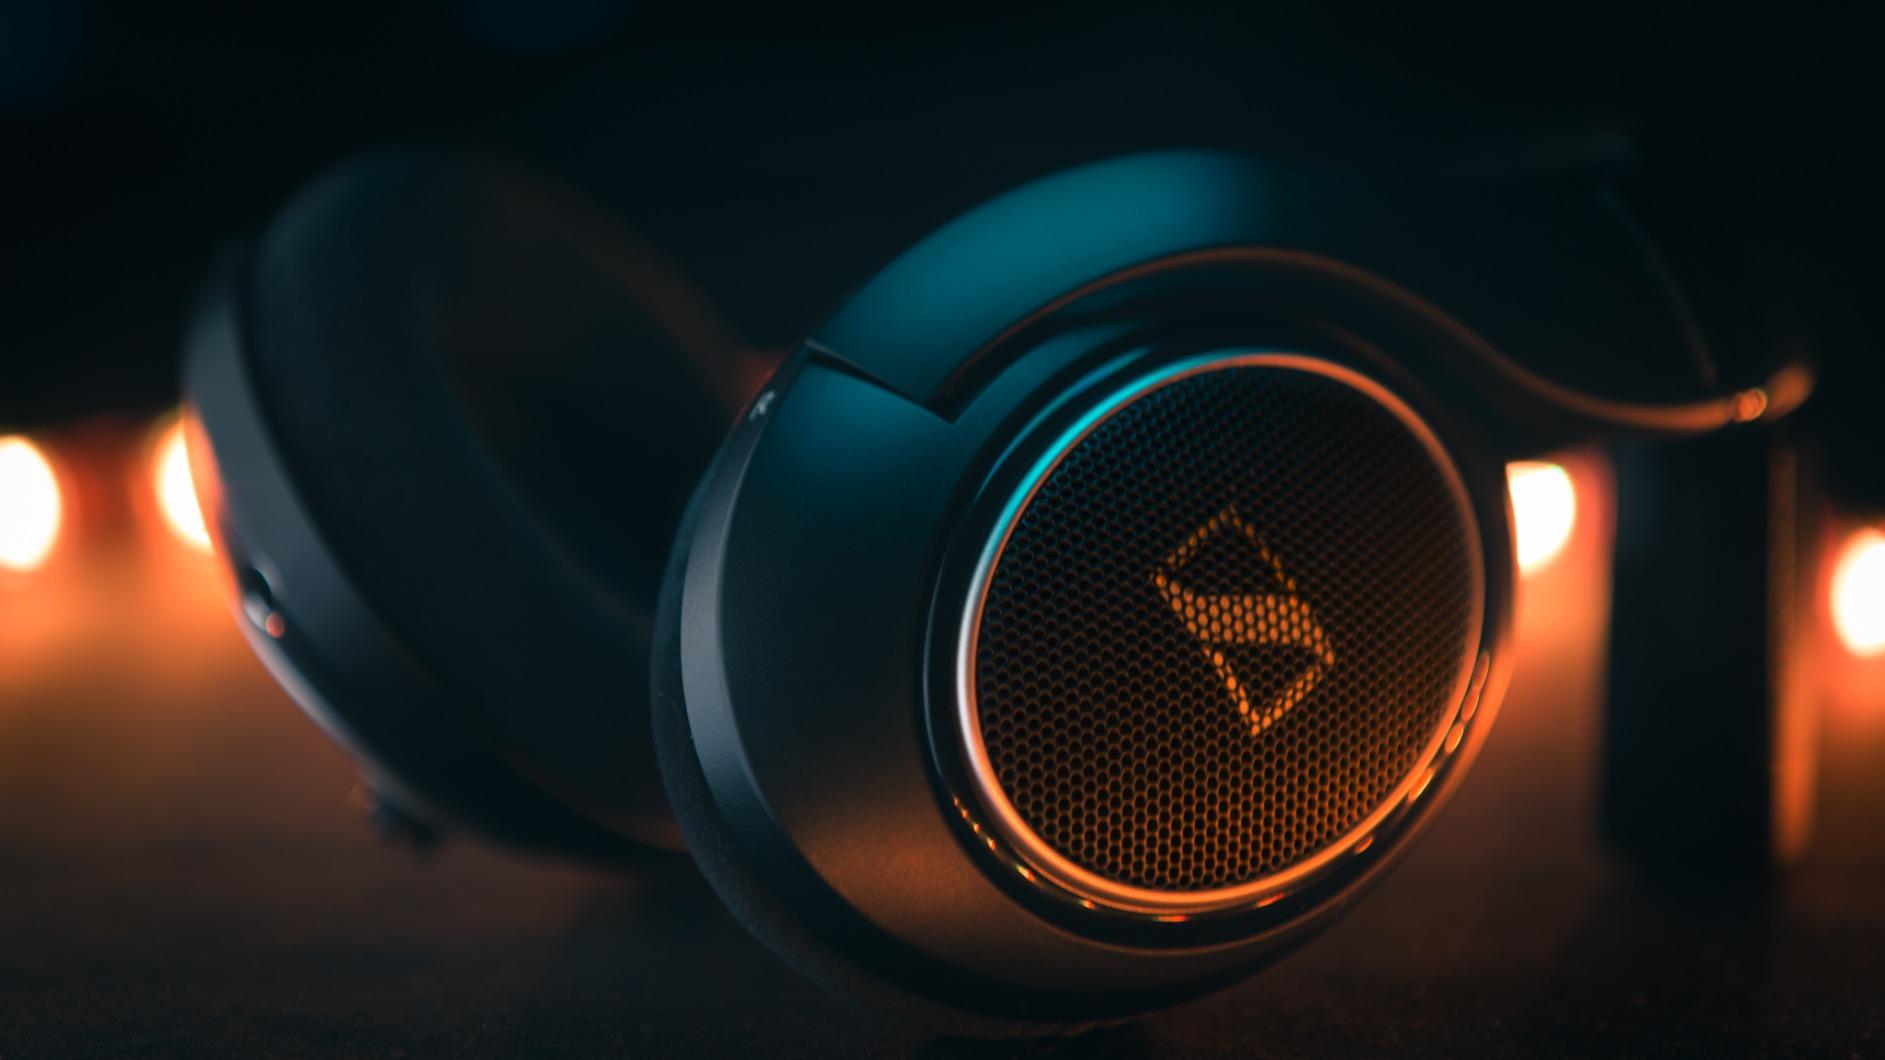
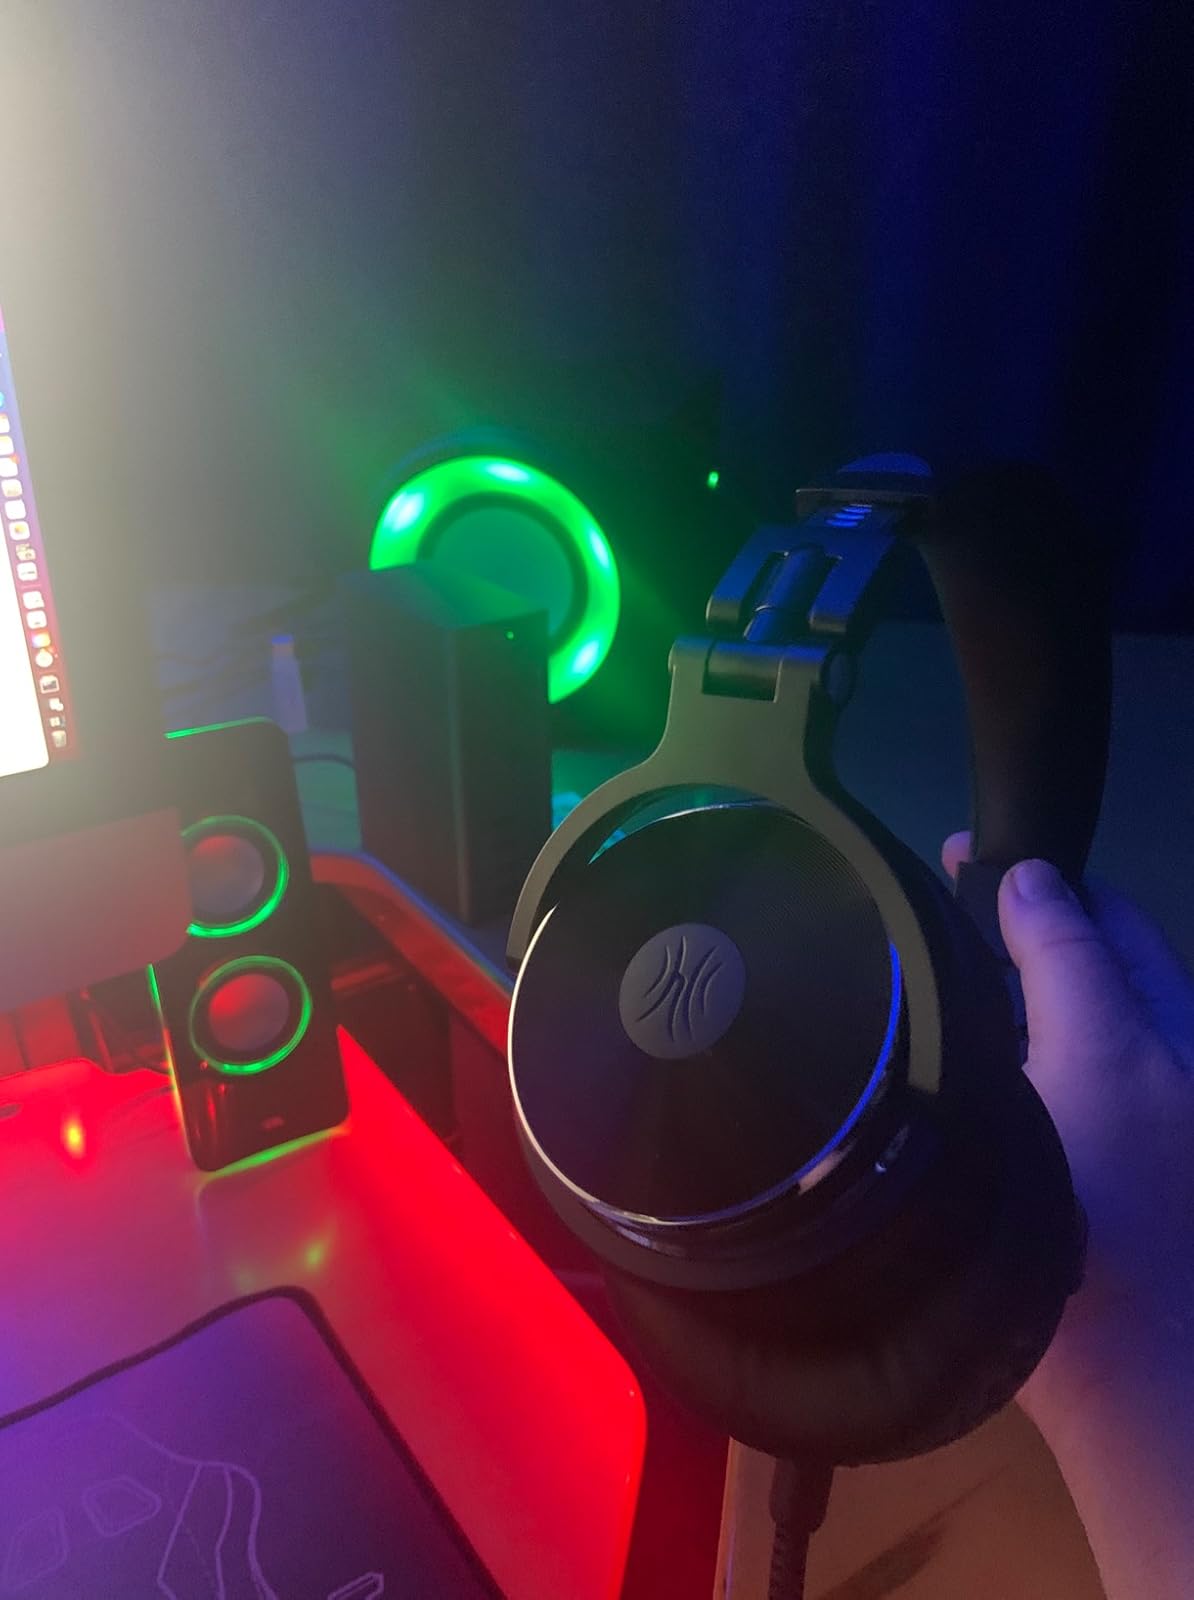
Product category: headphones
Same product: no